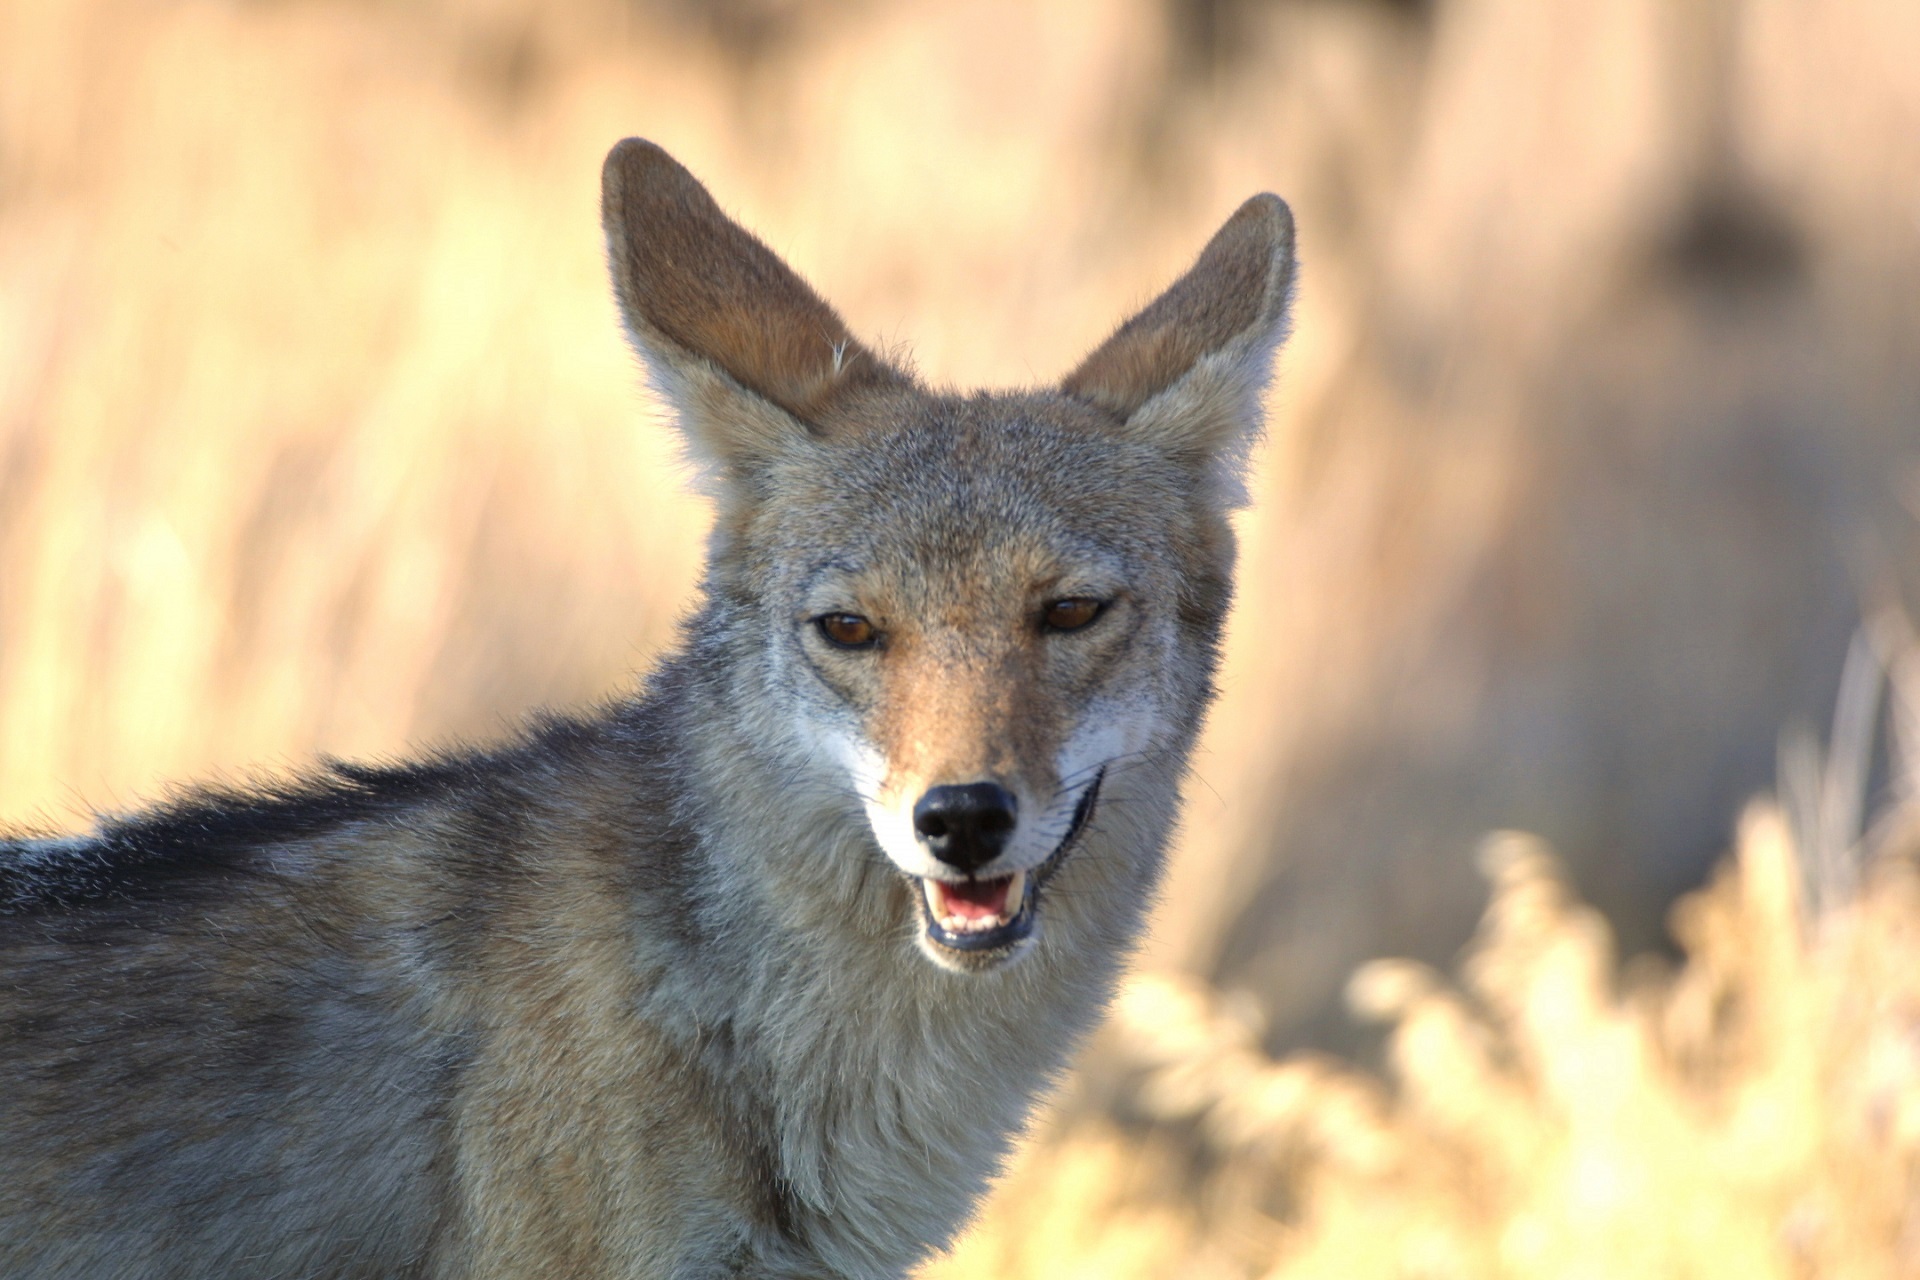
nature, wilderness, animal, canine, wildlife, wild, fur, portrait, park, mammal, wolf, predator, coyote, fauna, close up, vertebrate, jackal, dog like mammal, red wolf, kit fox, saarloos wolfdog, wolfdog, czechoslovakian wolfdog, canis lupus tundrarum, dhole